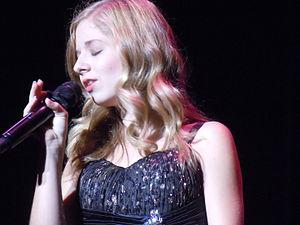
The Masked Singer est une émission de télévision dédiée à la compétition de chant type télé crochet. La série a été diffusée pour la première fois sur la Fox le 2 janvier 2019. Elle est basée sur le format sud-coréen King of Mask Singer.